Telefónica

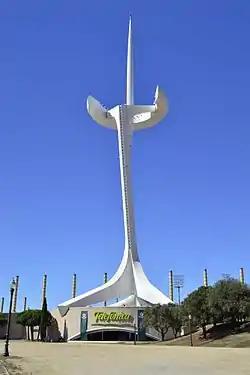
Telefónica Tower in Barcelona

Since 2011, they are a sponsor of the Spanish UCI ProTour cycling team known as Movistar Team.